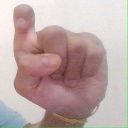
अक्षर: इ